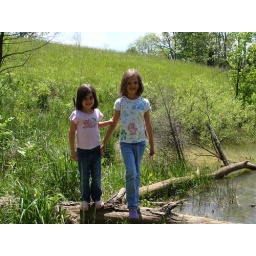
The girls by the lake